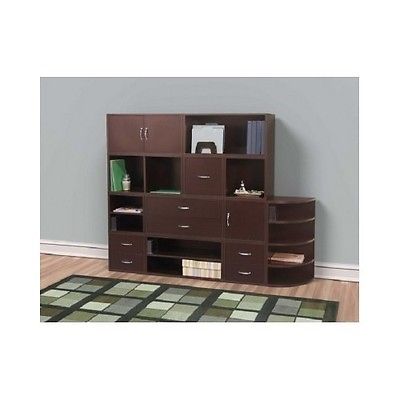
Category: table